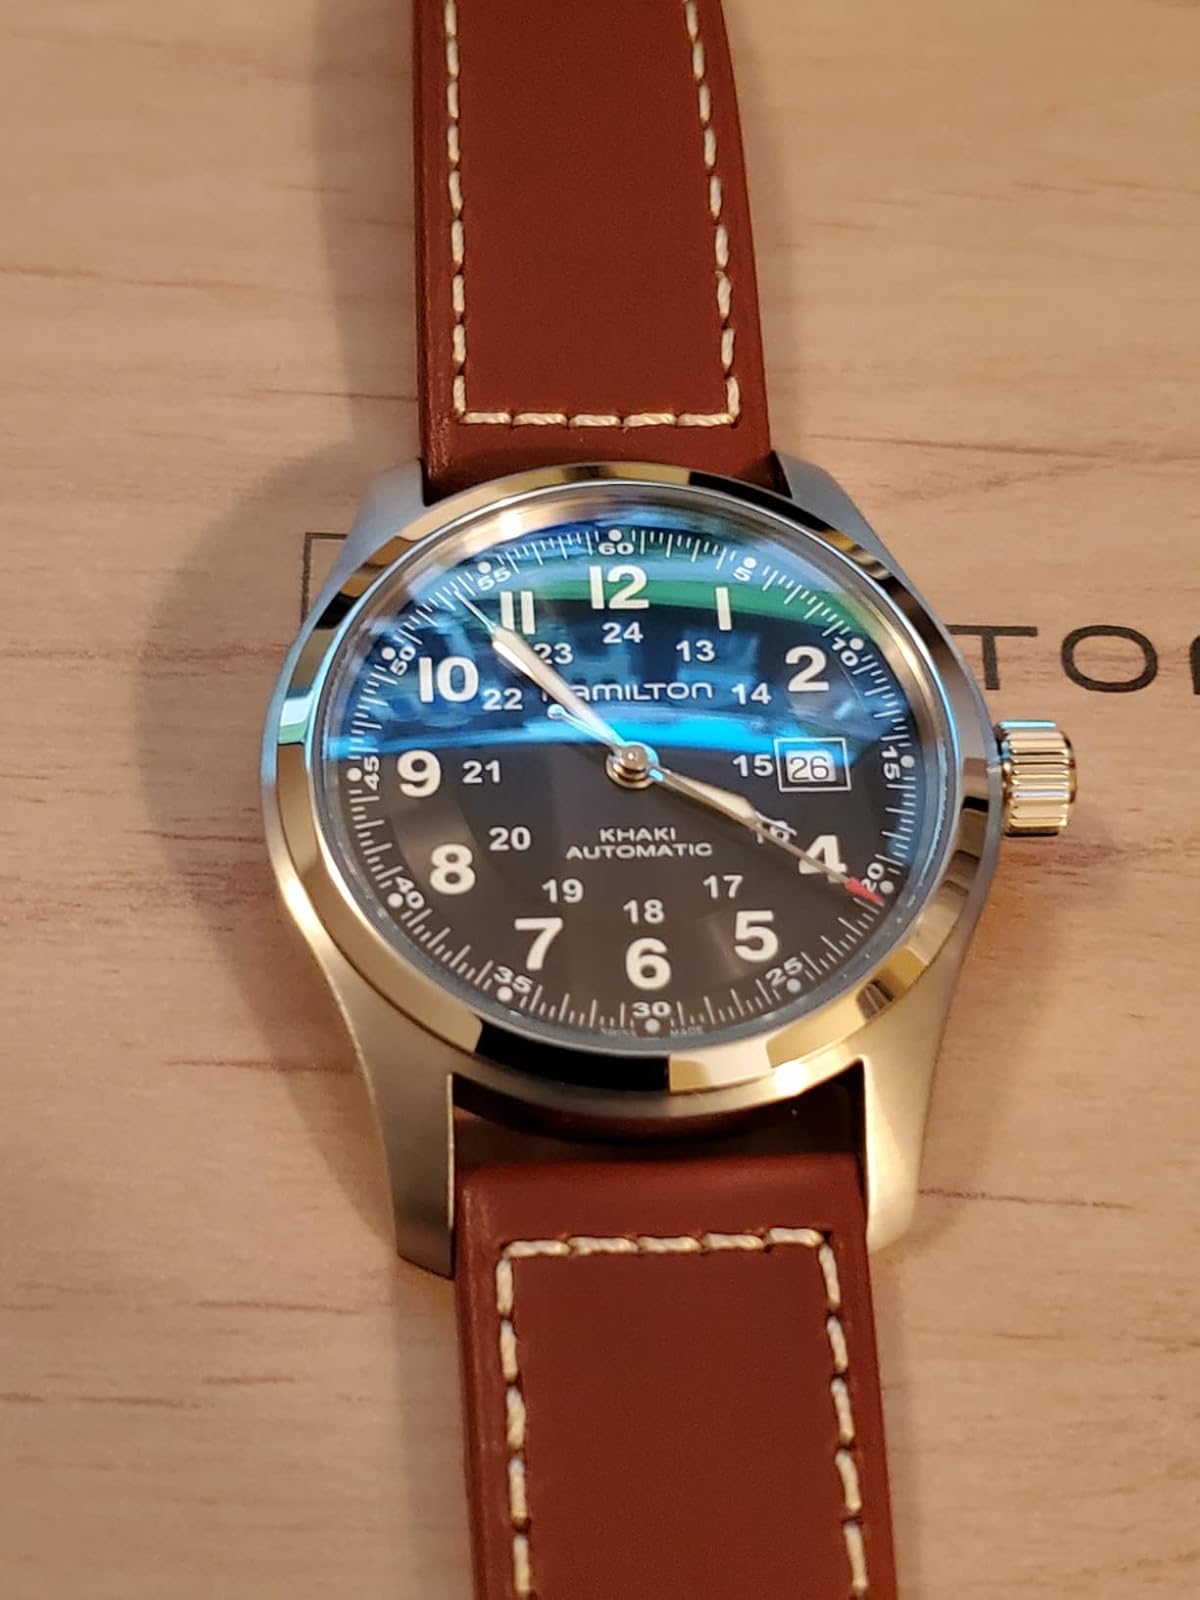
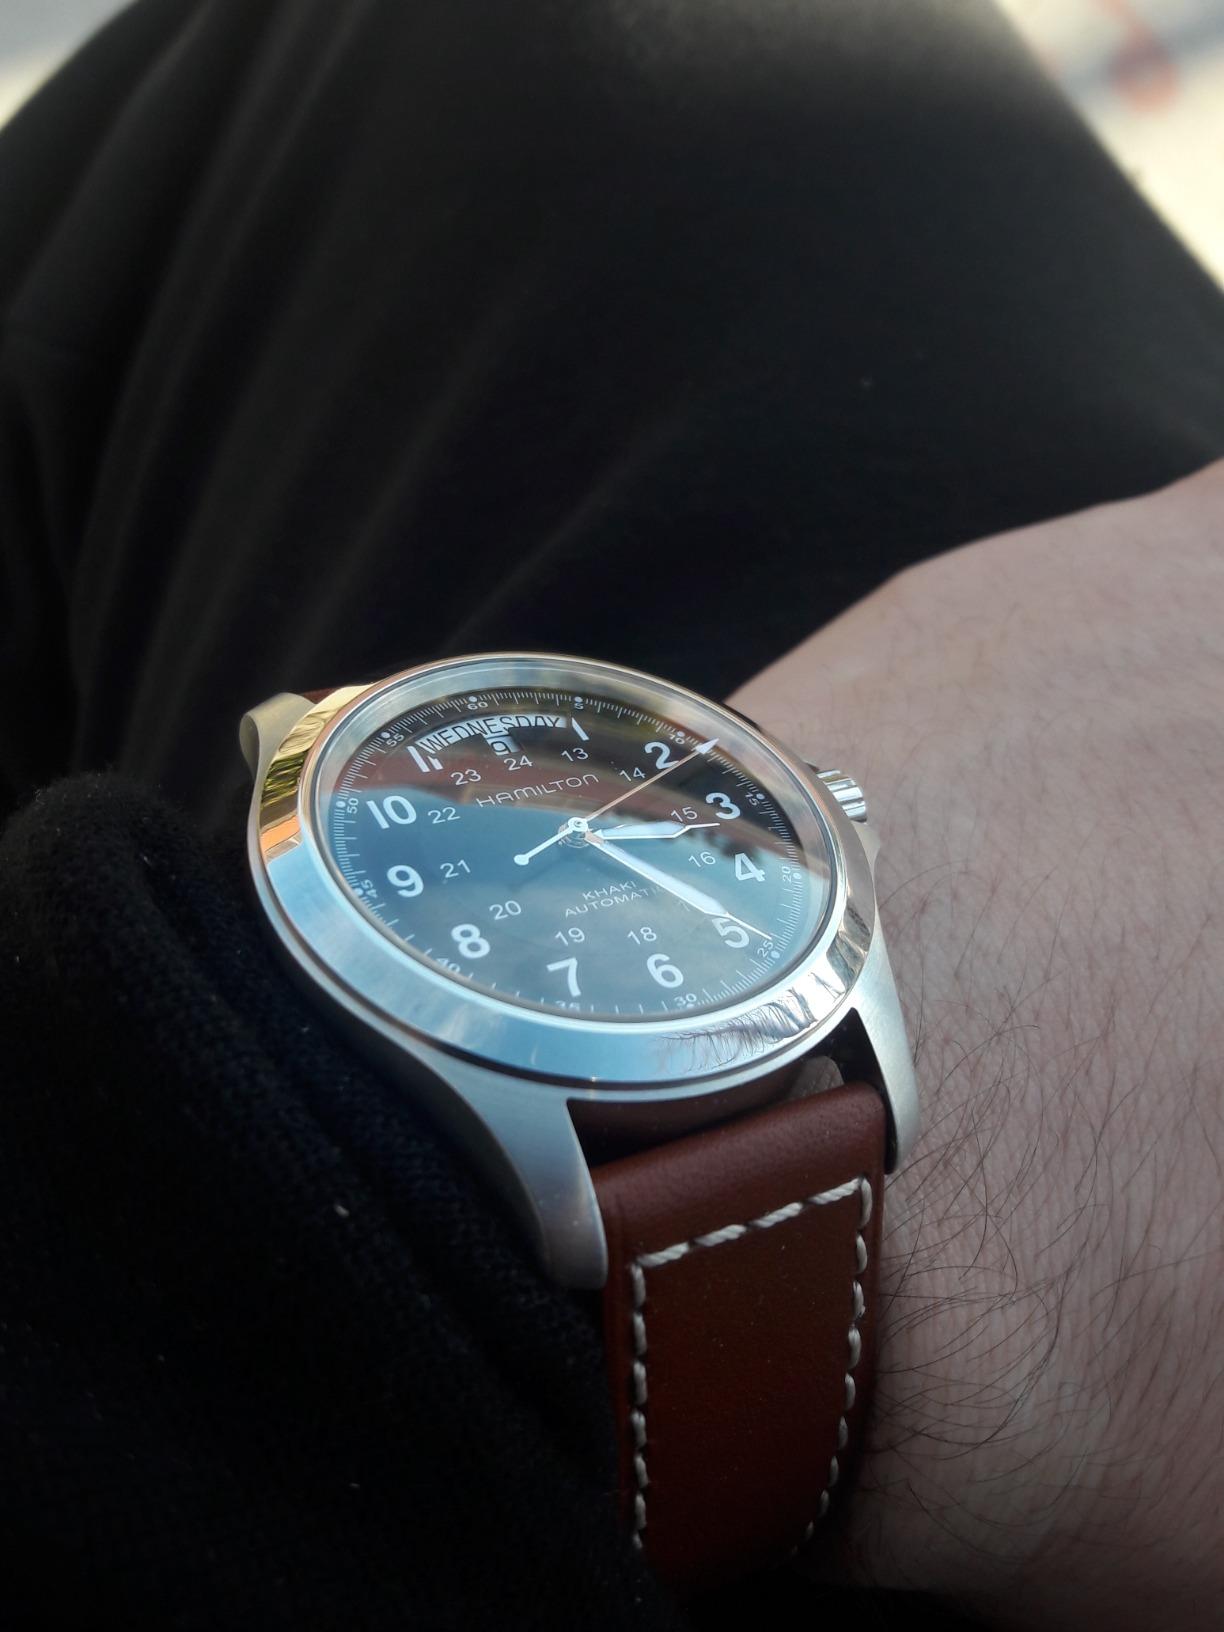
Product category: accessories_watch
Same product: no